Stony Brook Seawolves

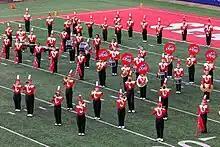
The Spirit of Stony Brook marching band

The university began in 1957 at Oyster Bay, with the teams known as the Soundmen/Baymen. The campus moved to its present location in 1962, and from 1960 to 1966, the programs competed as the Warriors. Beginning in 1966, the Stony Brook athletic teams were known as the Stony Brook Patriots. In 1994, as Stony Brook anticipated a rise to Division I in the NCAA, the nickname of the team was changed to the Seawolves.